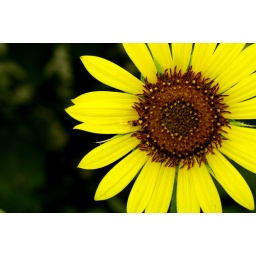
Even in the dry arid climate of Piedras Negras, Mexico, yellow flowers abound.